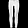
Label: Trouser